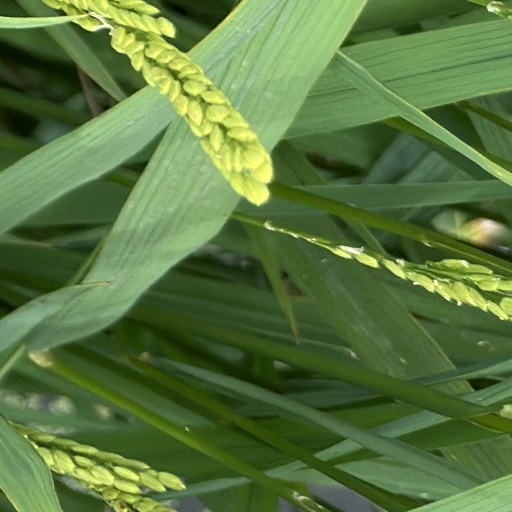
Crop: rice